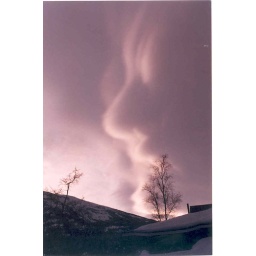
face in the sky